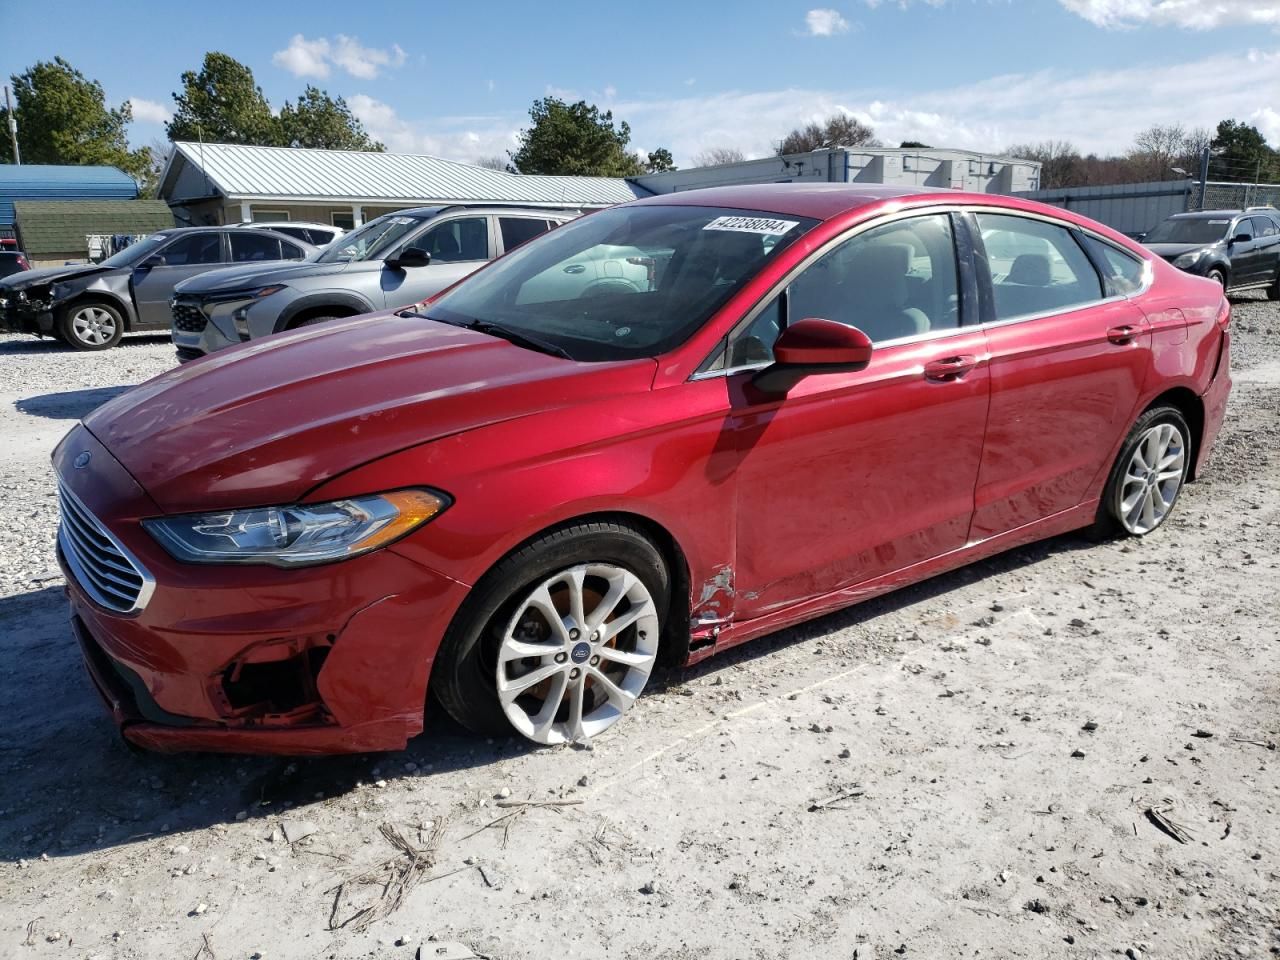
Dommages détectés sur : pare-choc avant, aile avant gauche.
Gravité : mineur